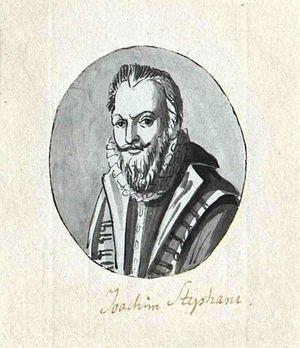
Joachim Stephani, né en mai 1544 à Pyrzyce et mort le 14 janvier 1623 à Greifswald, était un juriste allemand protestant et professeur à l'université de Greifswald, actif dans les années 1600 en Allemagne.